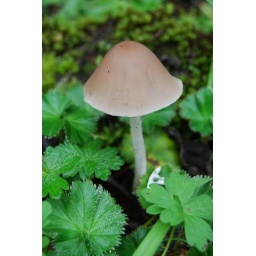
Mushroom in the cloud forest